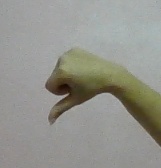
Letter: waw